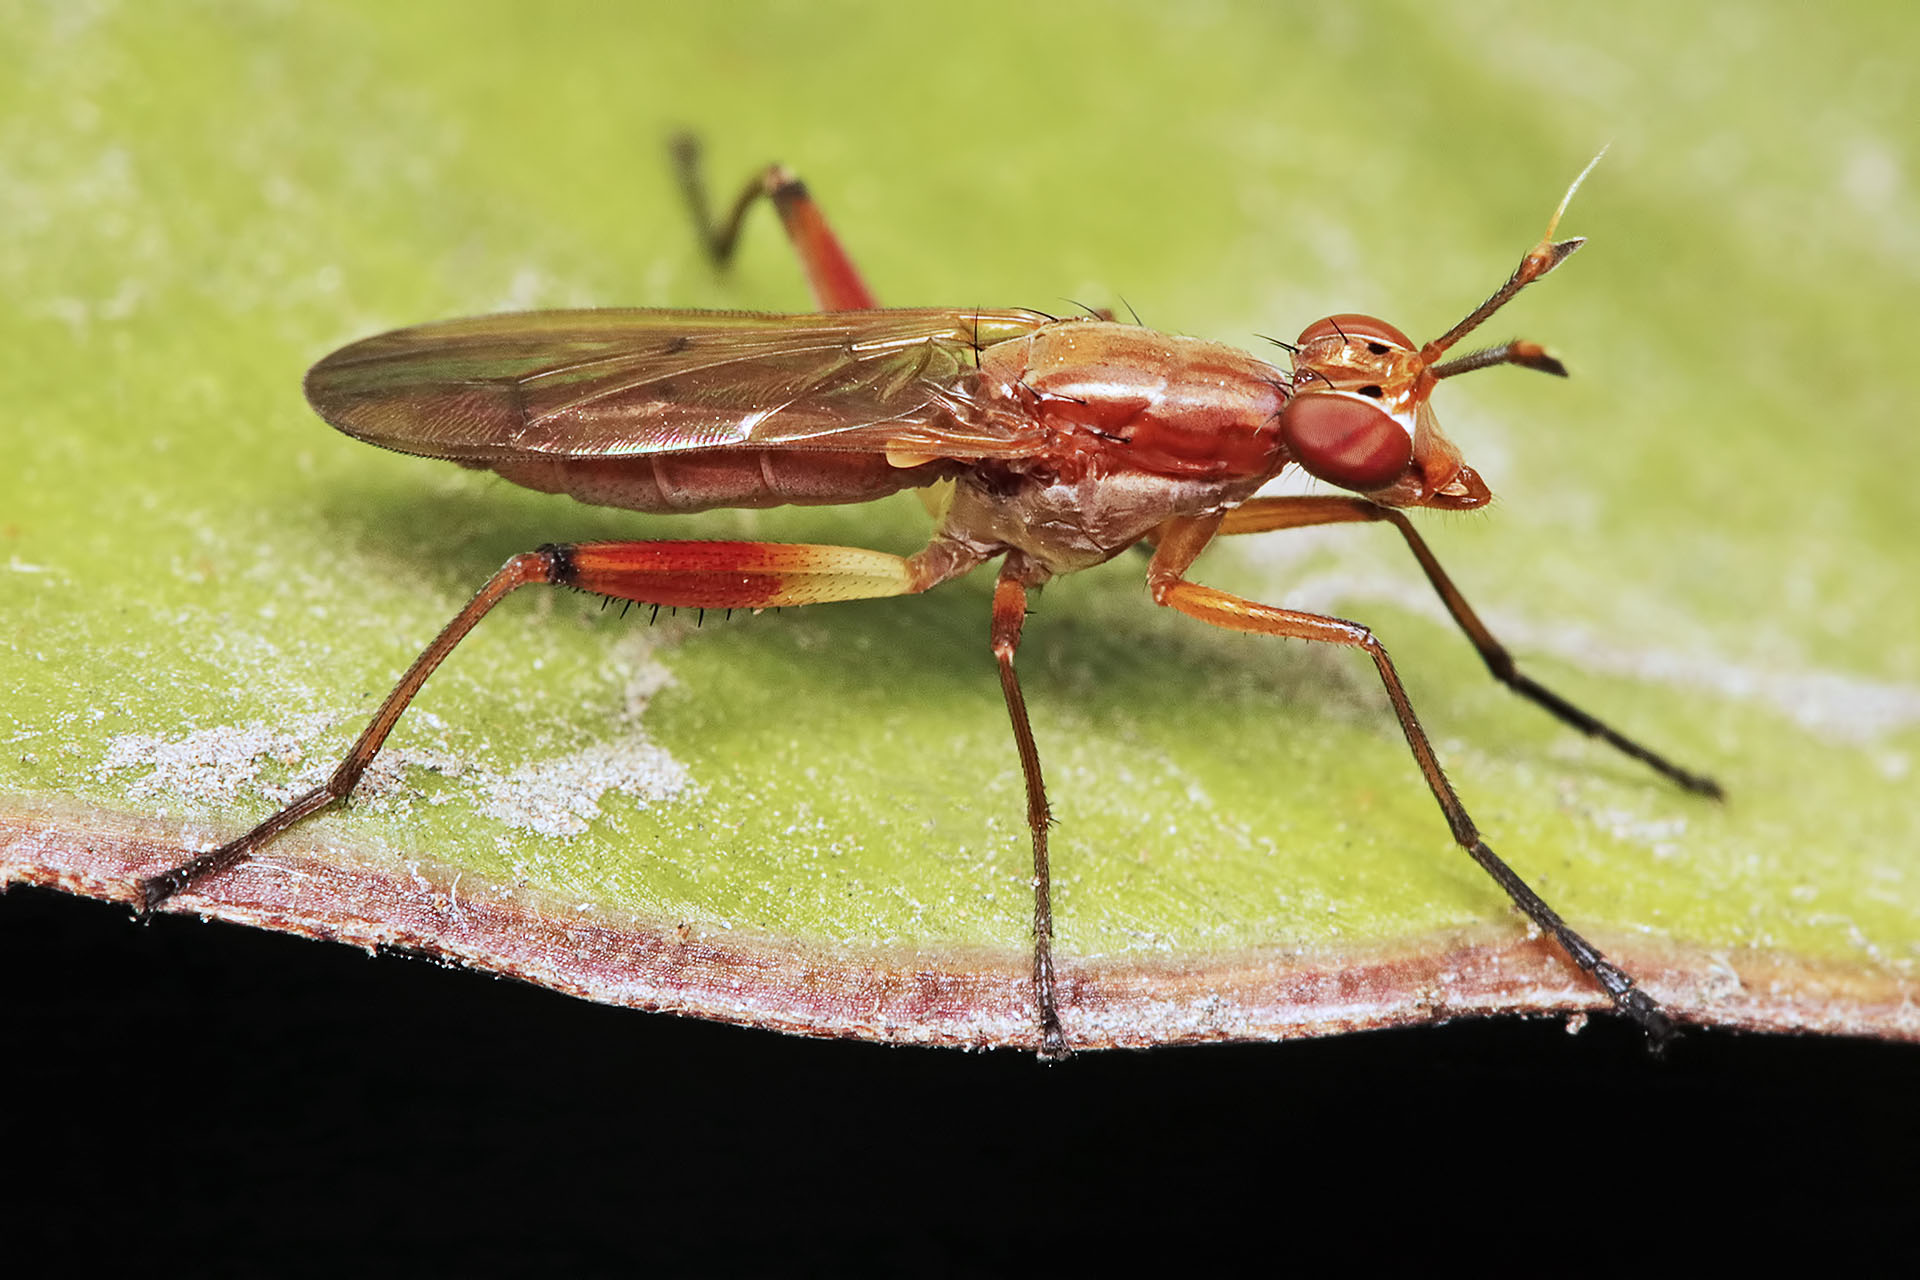
photography, fly, insect, macro, fauna, invertebrate, close up, india, arthropoda, pest, ariansuresh, animalia, insecta, neoptera, panorpida, chennai, tamilnadu, diptera, brachycera, muscomorpha, sciomyzidae, snailkillingfly, sepedon, sciomyzoidea, sciomyzinae, tetanocerini, macro photography, arthropod